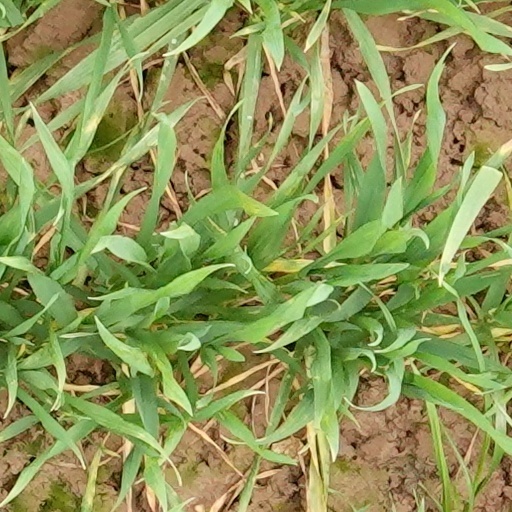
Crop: wheat